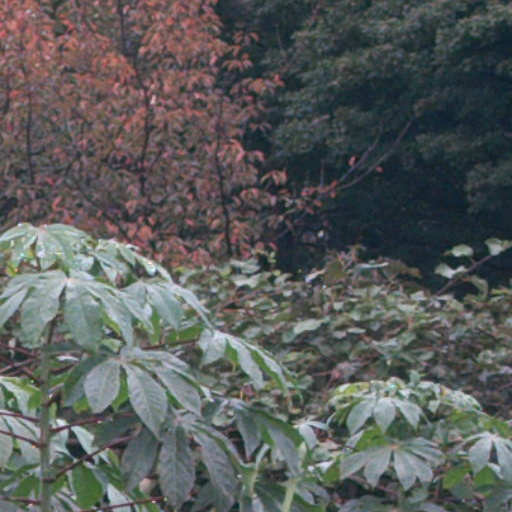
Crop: cassava